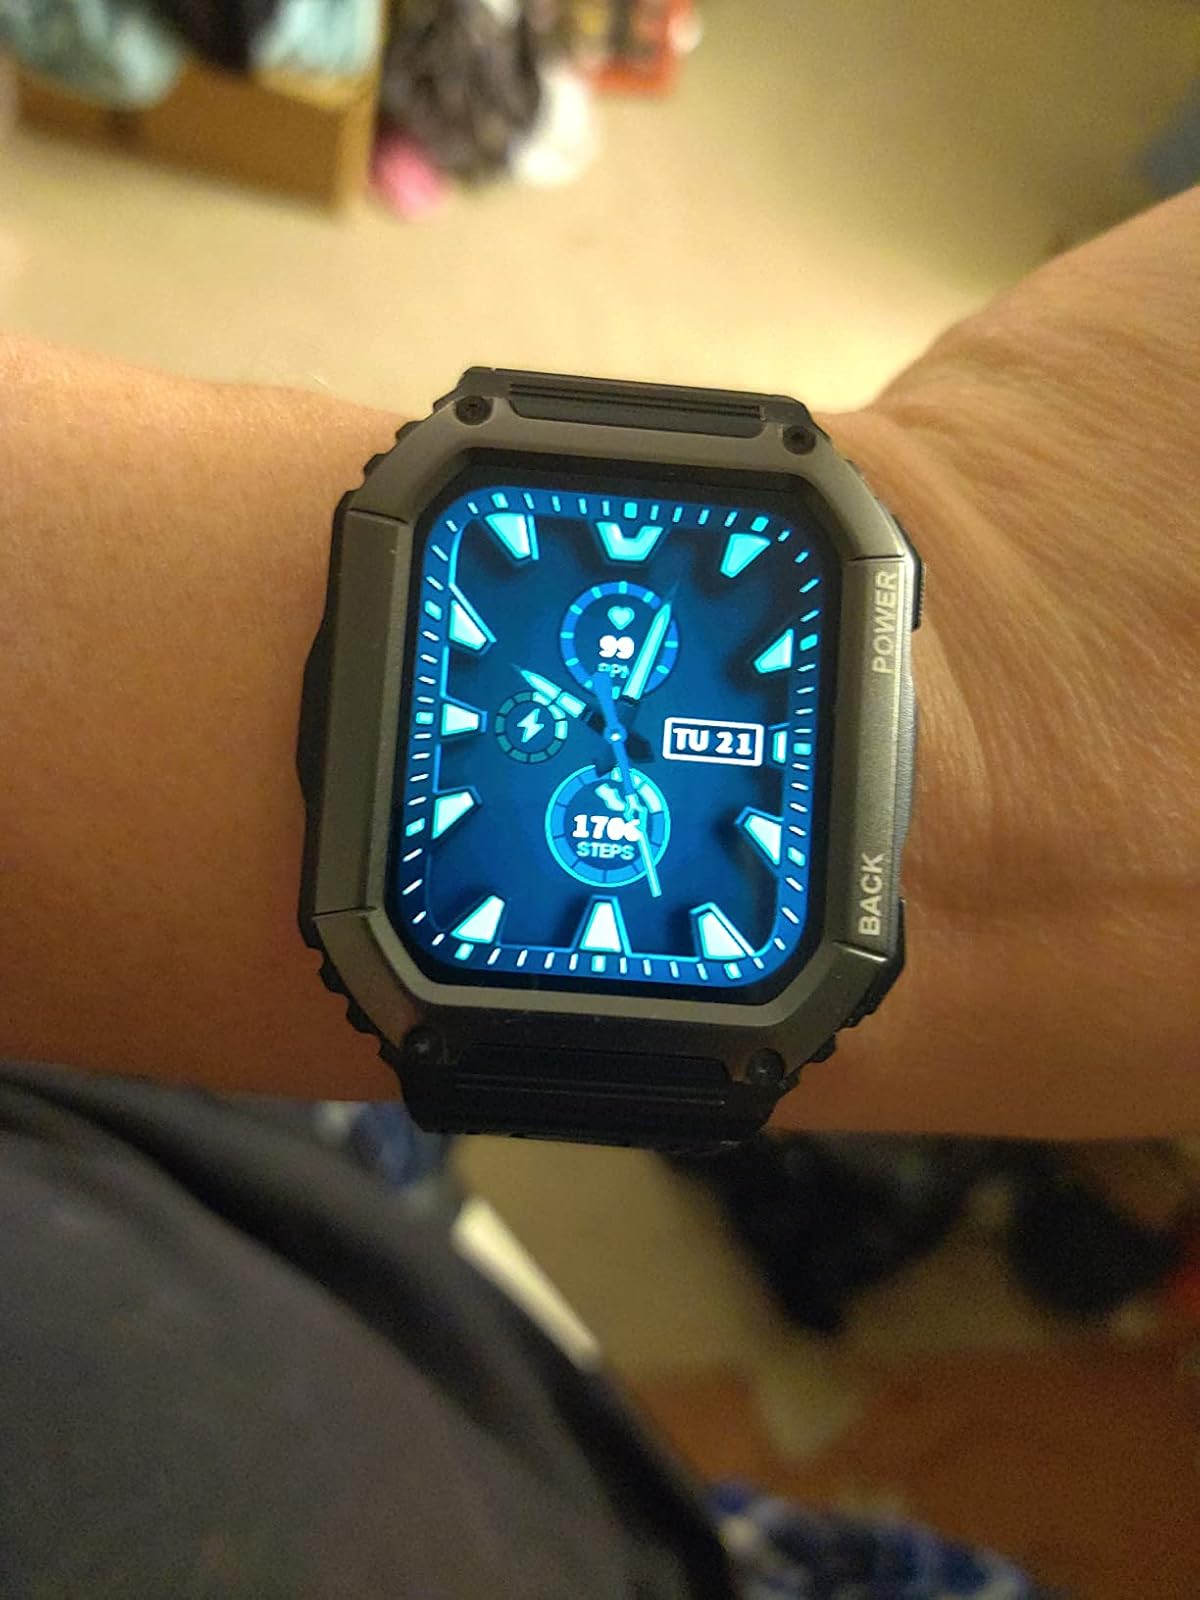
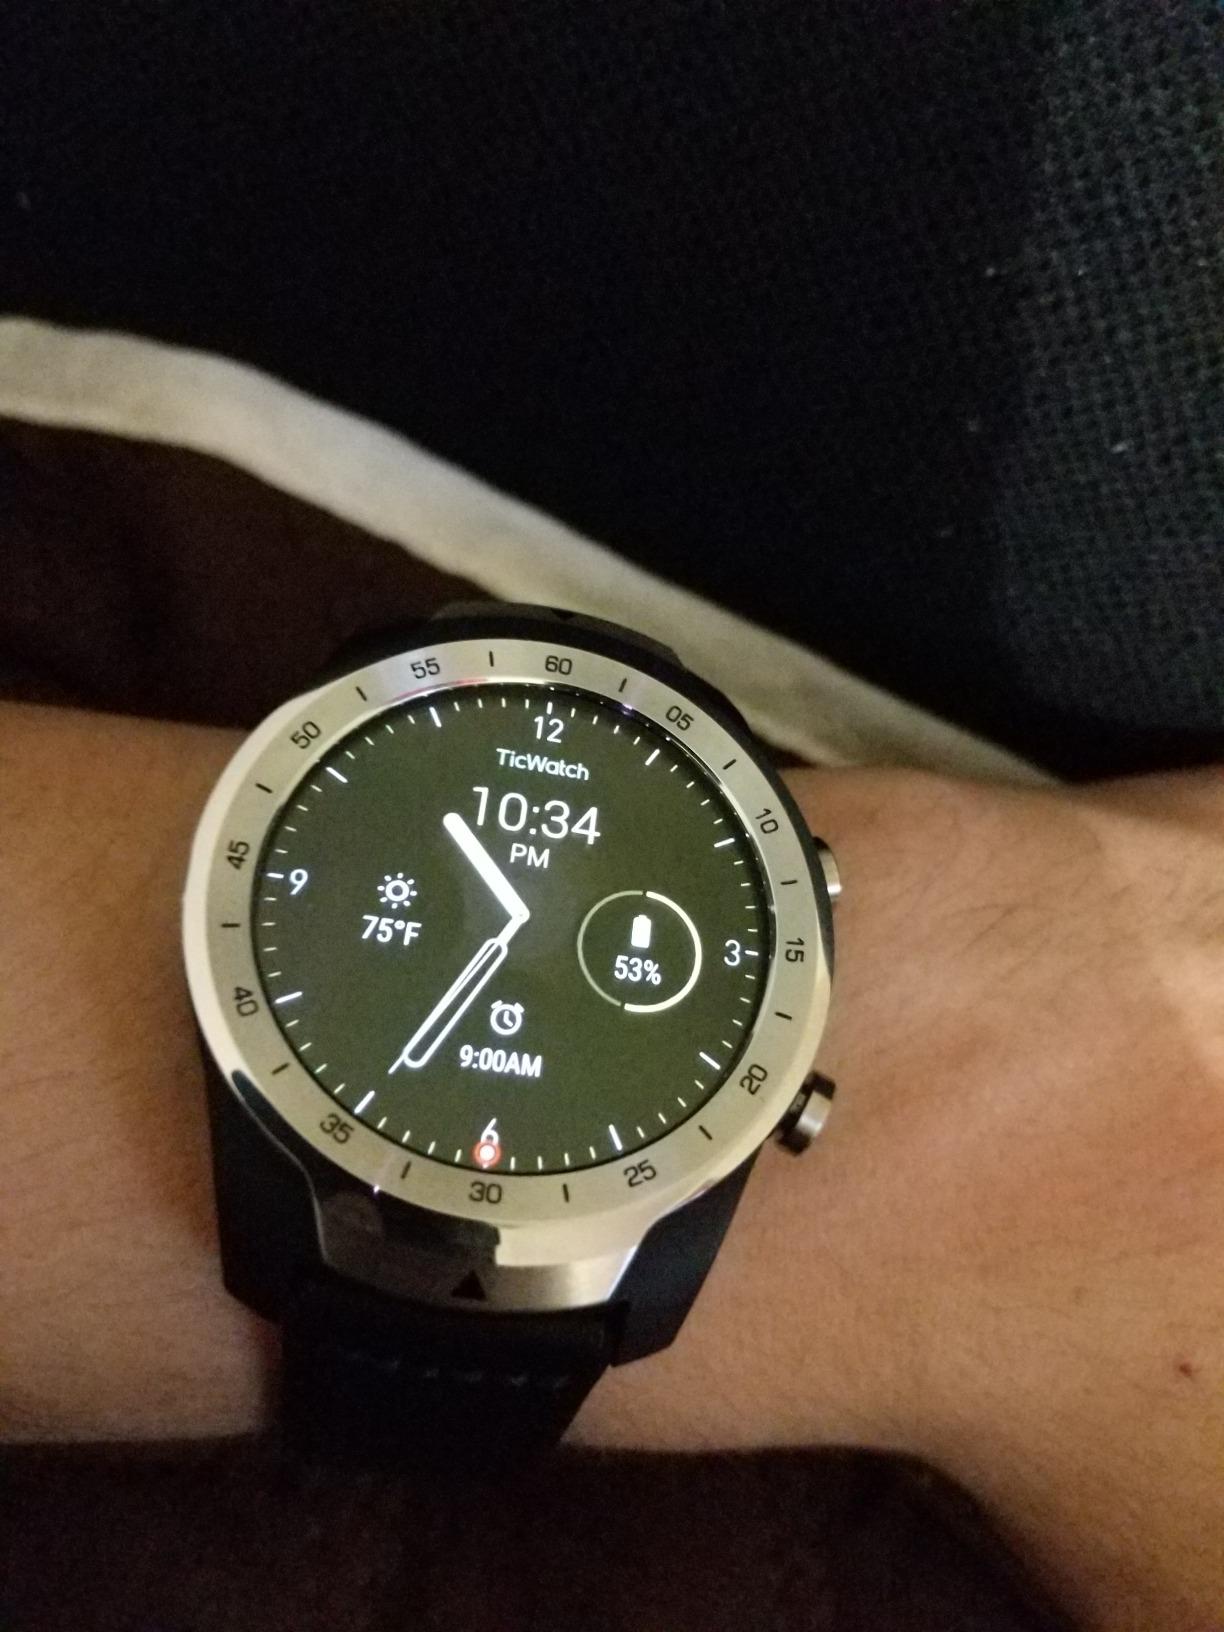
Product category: smartwatch
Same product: no